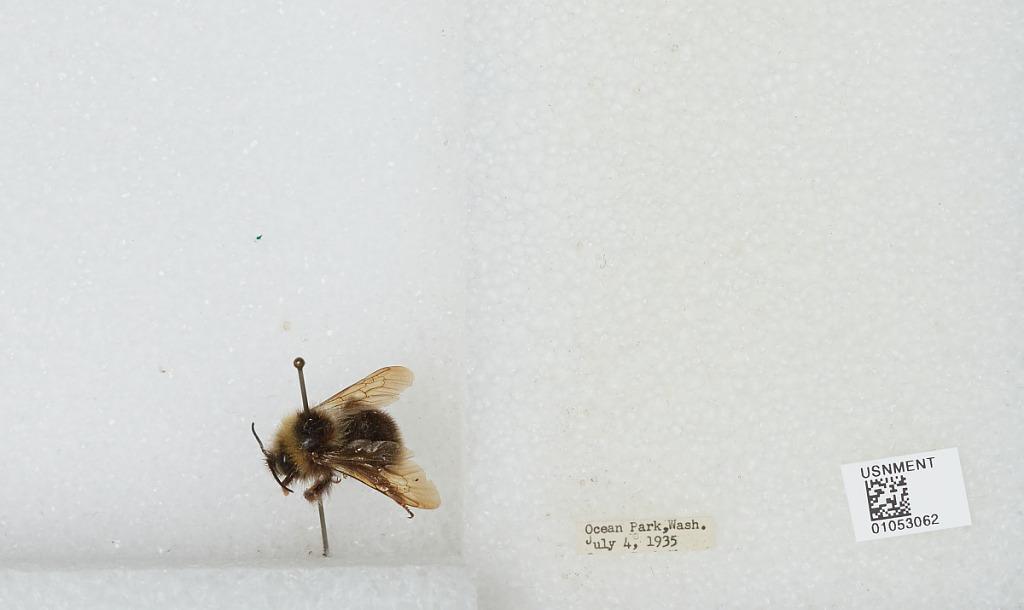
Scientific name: Bombus sp.
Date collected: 1935-7-4
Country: United States
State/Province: Washington
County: Pacific
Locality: Ocean Park
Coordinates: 46.4939, -124.048